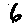
Label: 6